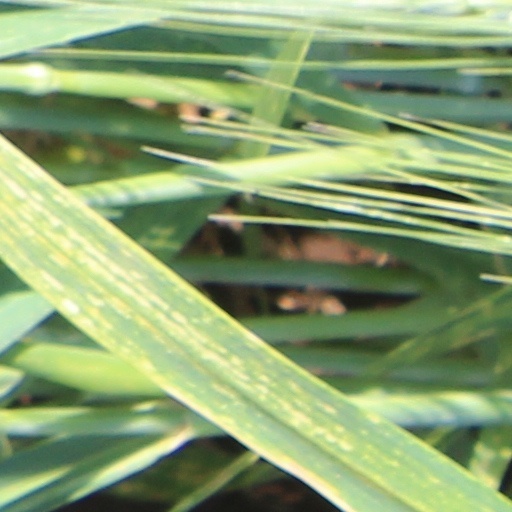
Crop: wheat